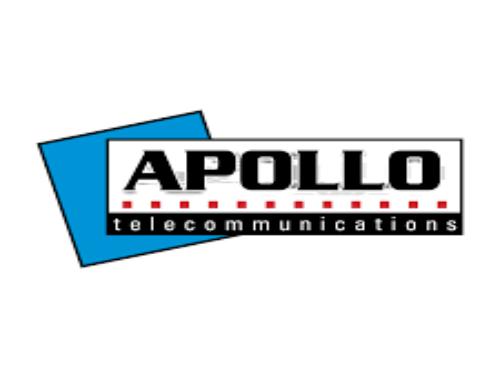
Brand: apollo
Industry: Others